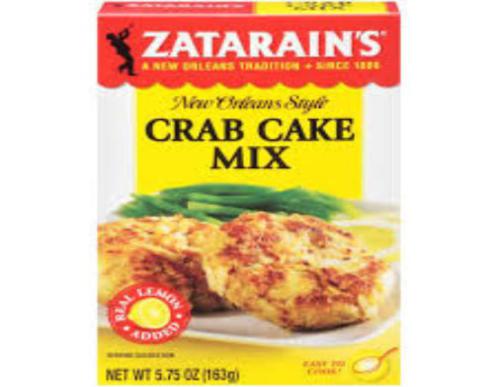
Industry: Food